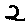
Label: 2